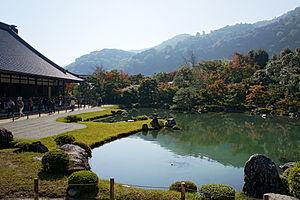
Le Tenryū-ji est un temple bouddhiste zen relevant de l'école Rinzai. Fondé en 1345 par le shogun Takauji Ashikaga et le moine Musō Soseki, c'est le temple principal de la branche Rinzai Tenryū-ji et le premier des gozan de Kyōto.